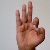
The image shows a hand gesture representing the letter 'F' in Indian Sign Language.